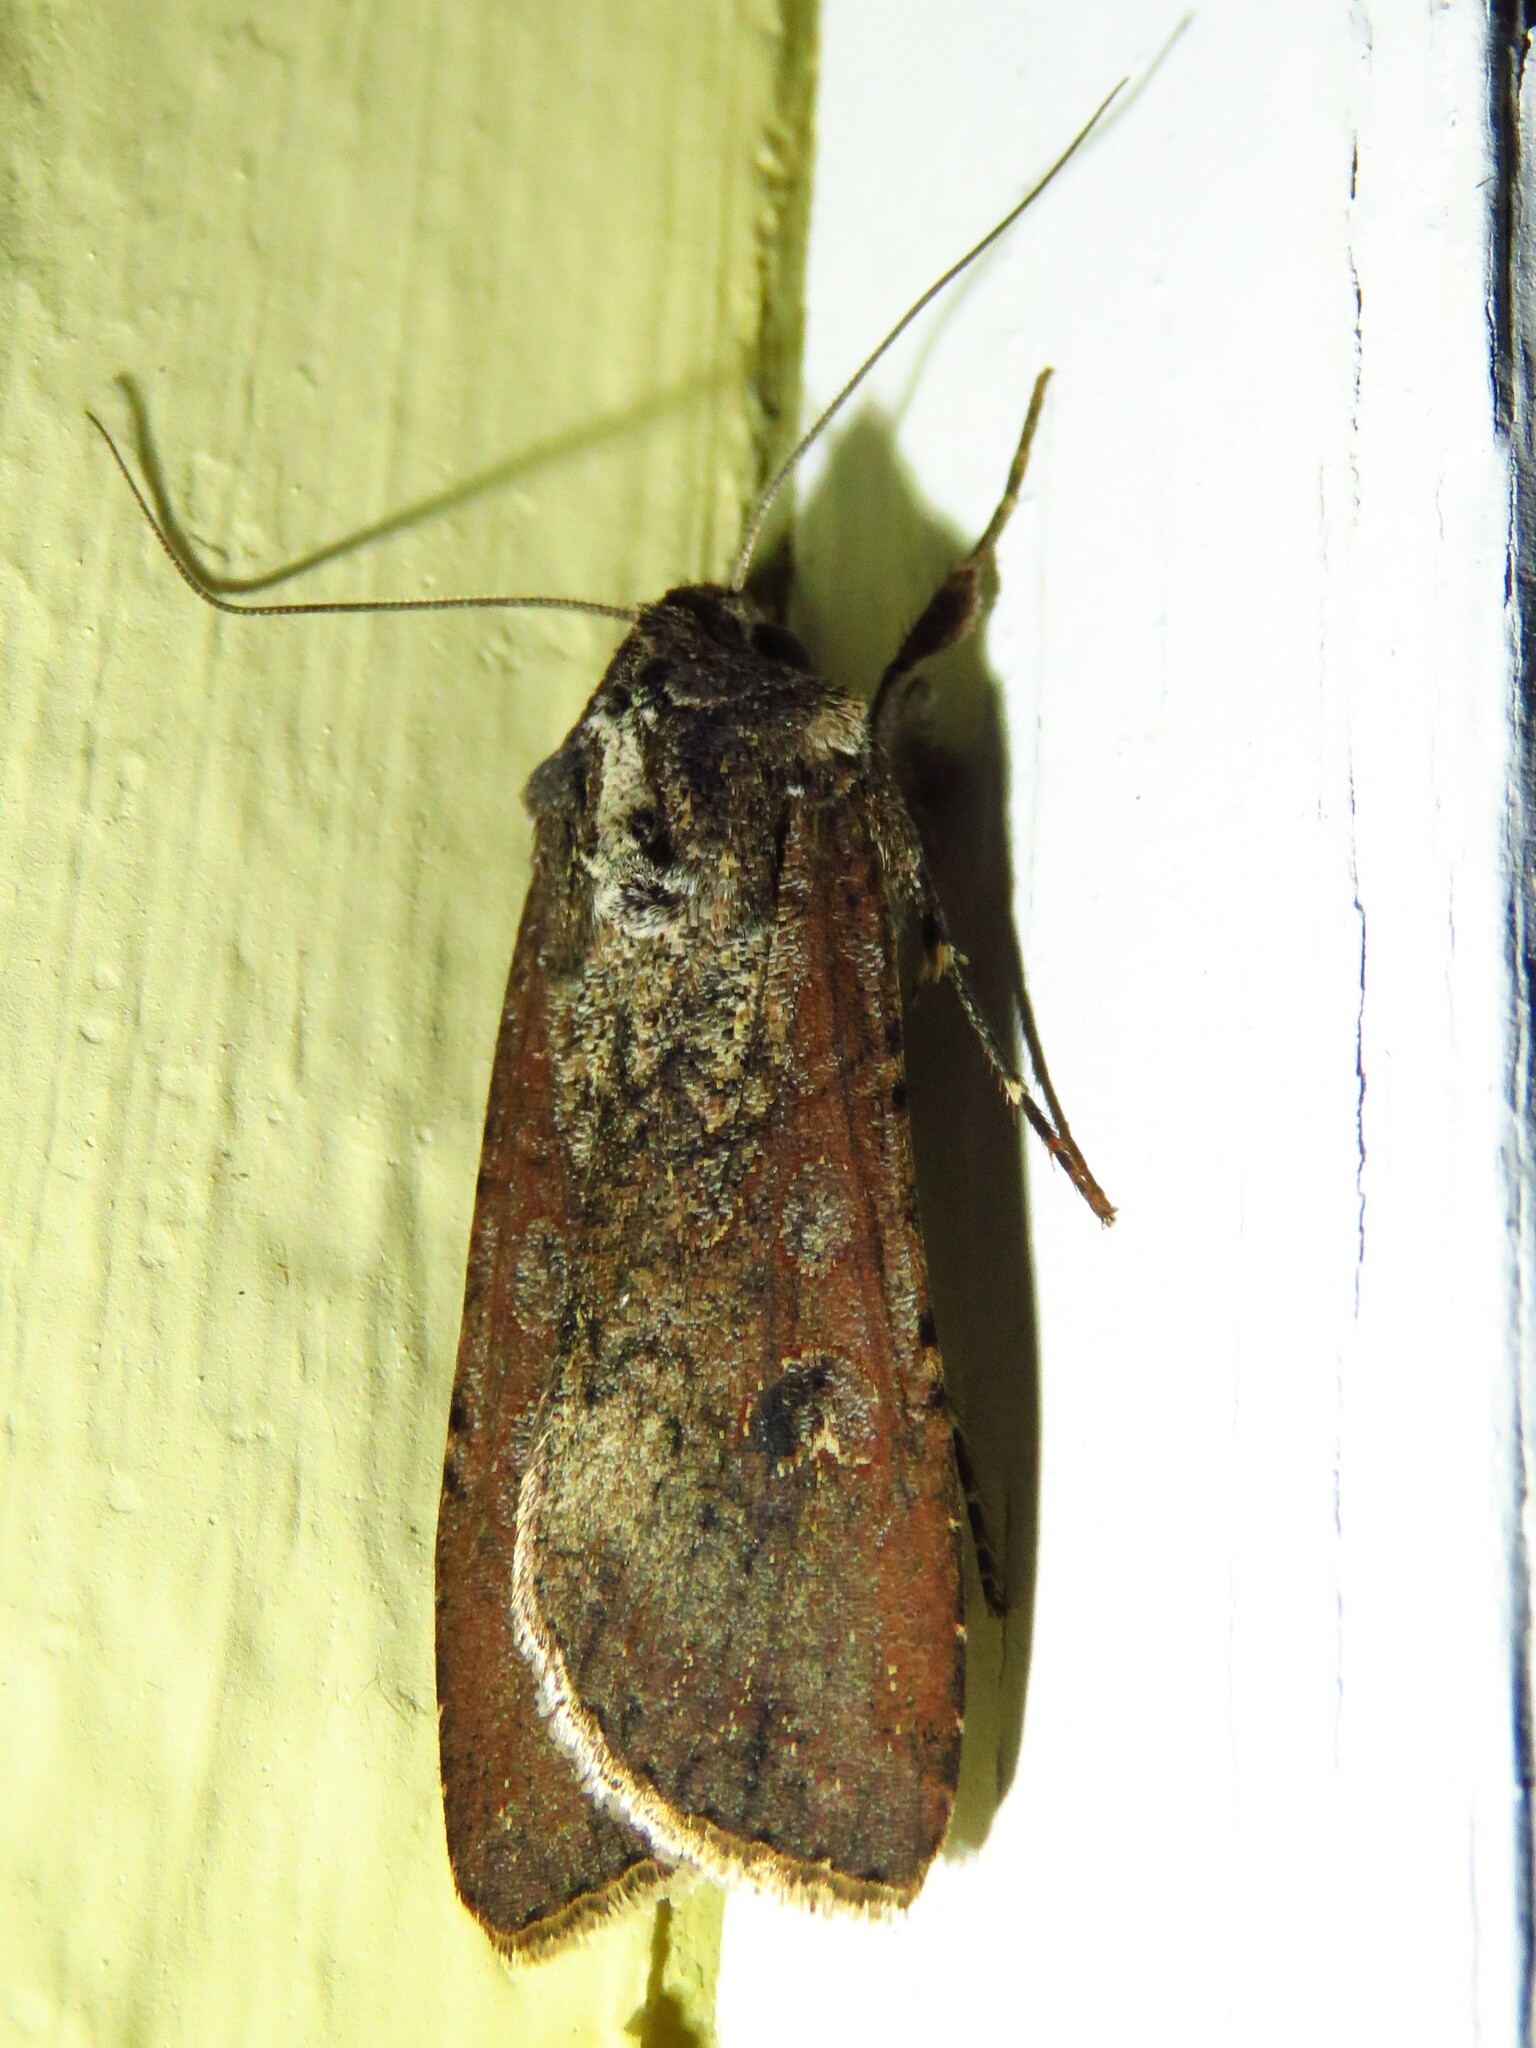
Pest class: cutworms